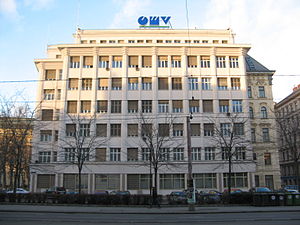
Østrig / Økonomi og erhverv / Virksomheder og handel
OMV er et af de gamle statsselskaber, der i dag er privatiseret
Østrig, officielt Republikken Østrig, er en forbundsstat i Centraleuropa, og består af 9 forbundslande med hvert sit parlament og regering. Østrig er omgivet af land på alle sider og støder op til Liechtenstein og Schweiz i vest, Italien og Slovenien i syd, Ungarn og Slovakiet i øst og Tyskland og Tjekkiet i nord. Hovedstaden er Wien. Østrig har 8,3 mio. indbyggere, hvoraf tre fjerdedele tilhører den romersk-katolske tro. Det officielle sprog er tysk, der tales i dialektiske former. Herudover er slovensk, kroatisk og ungarsk anerkendte minoritetssprog.